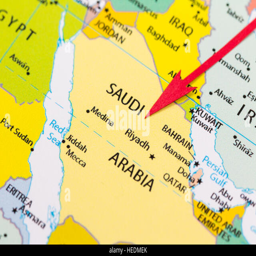
red arrow pointing country on the map of continent